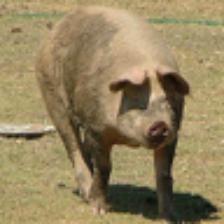
Label: NonHuman